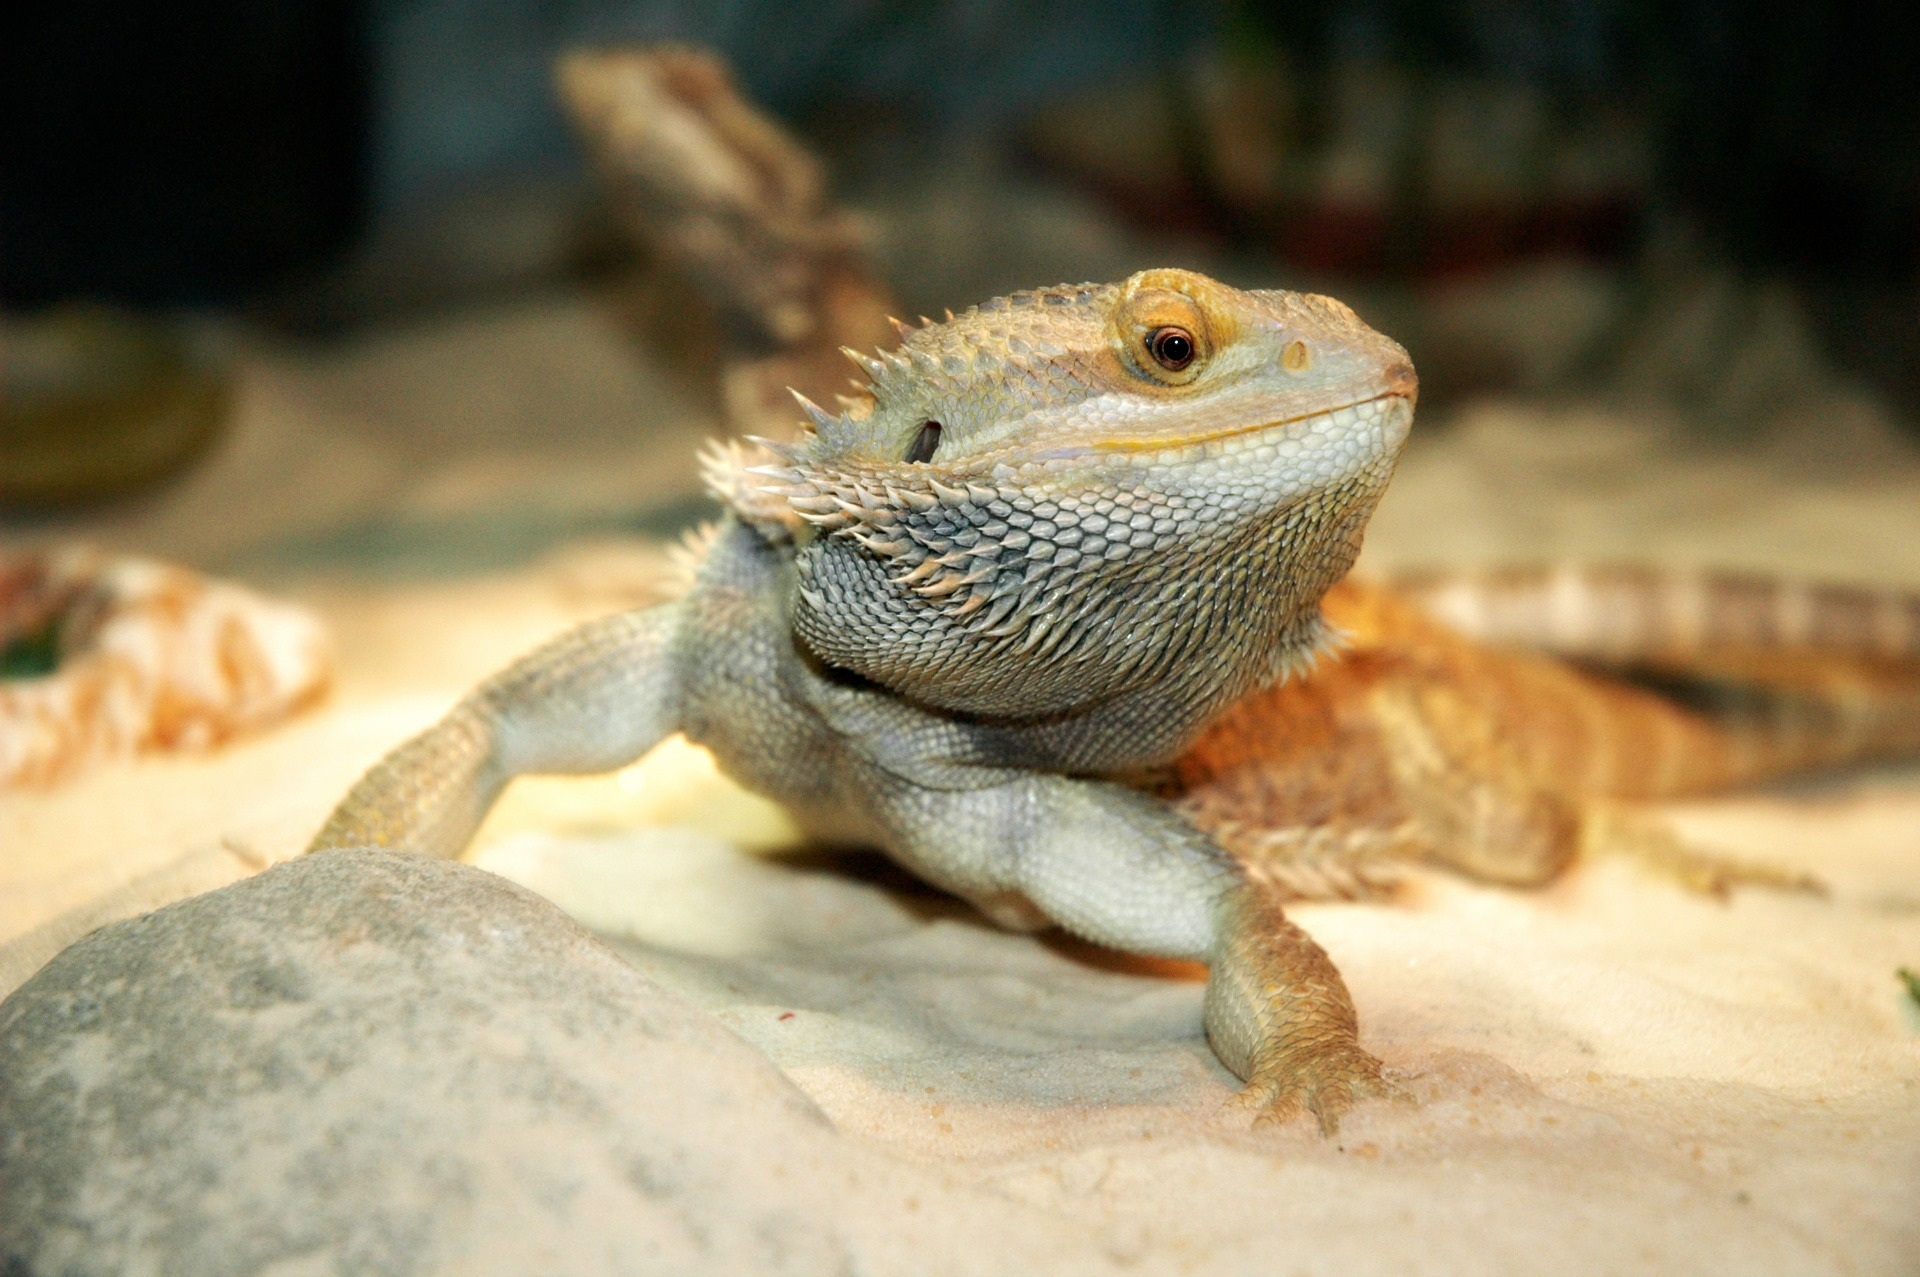
wildlife, pet, reptile, iguana, fauna, lizard, close up, vertebrate, dragon, macro photography, bearded, agamidae, scaled reptile